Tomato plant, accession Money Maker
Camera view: bottom (45 deg); turntable rotation: 210 degrees
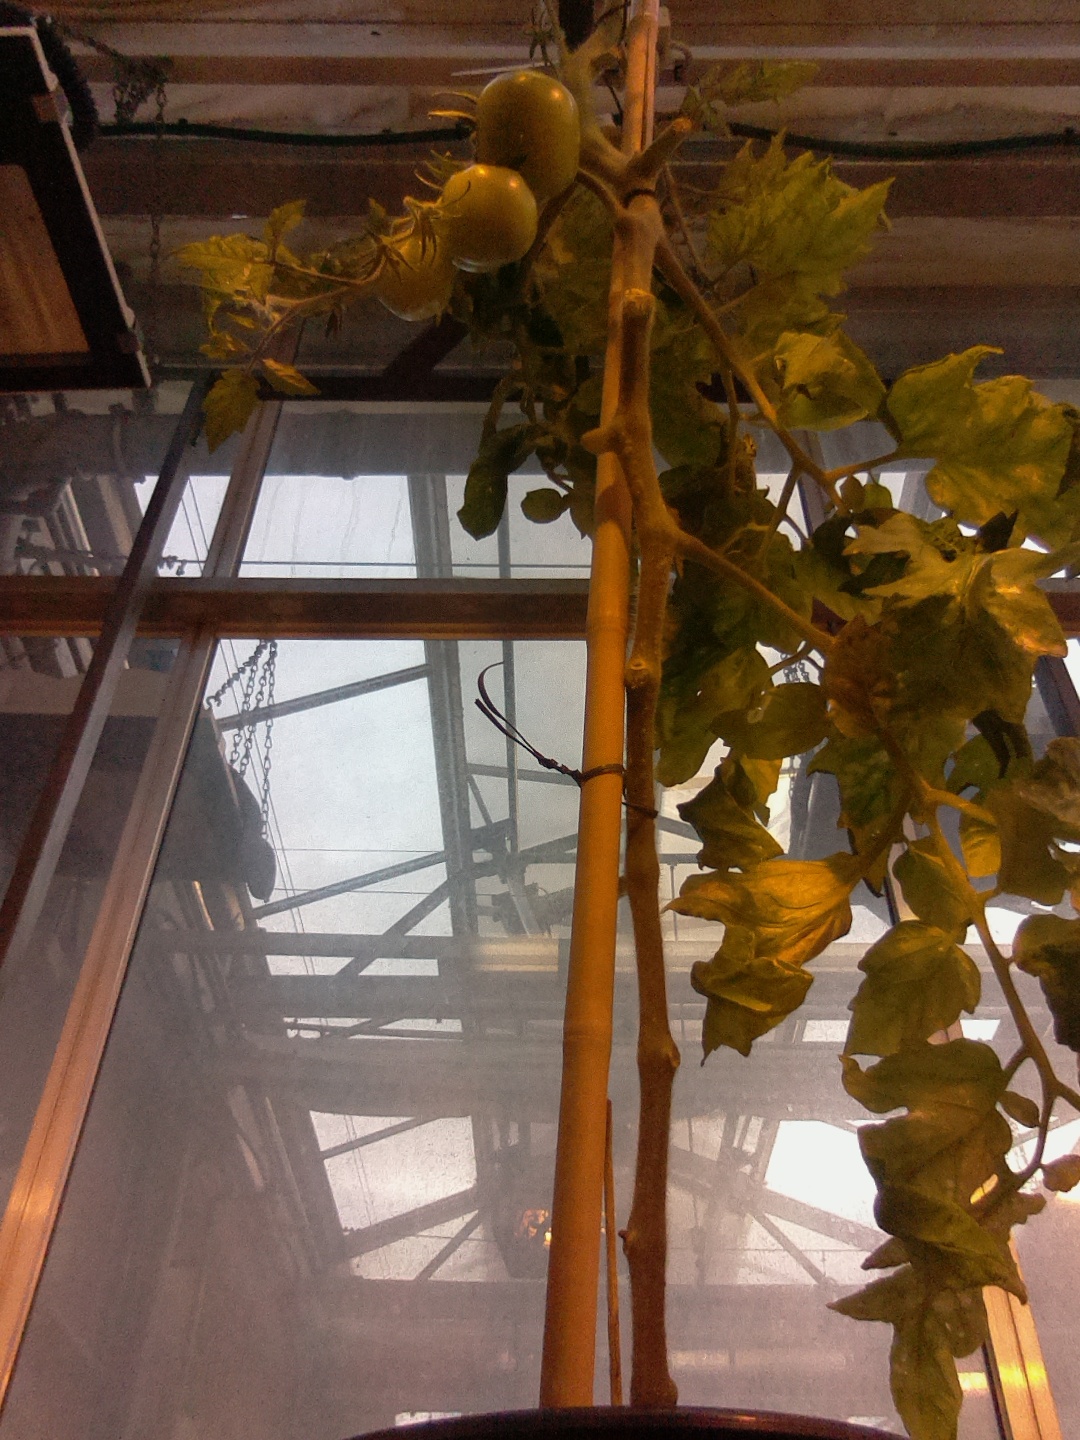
BBCH growth stage 78: 80% -90% of final fruit size